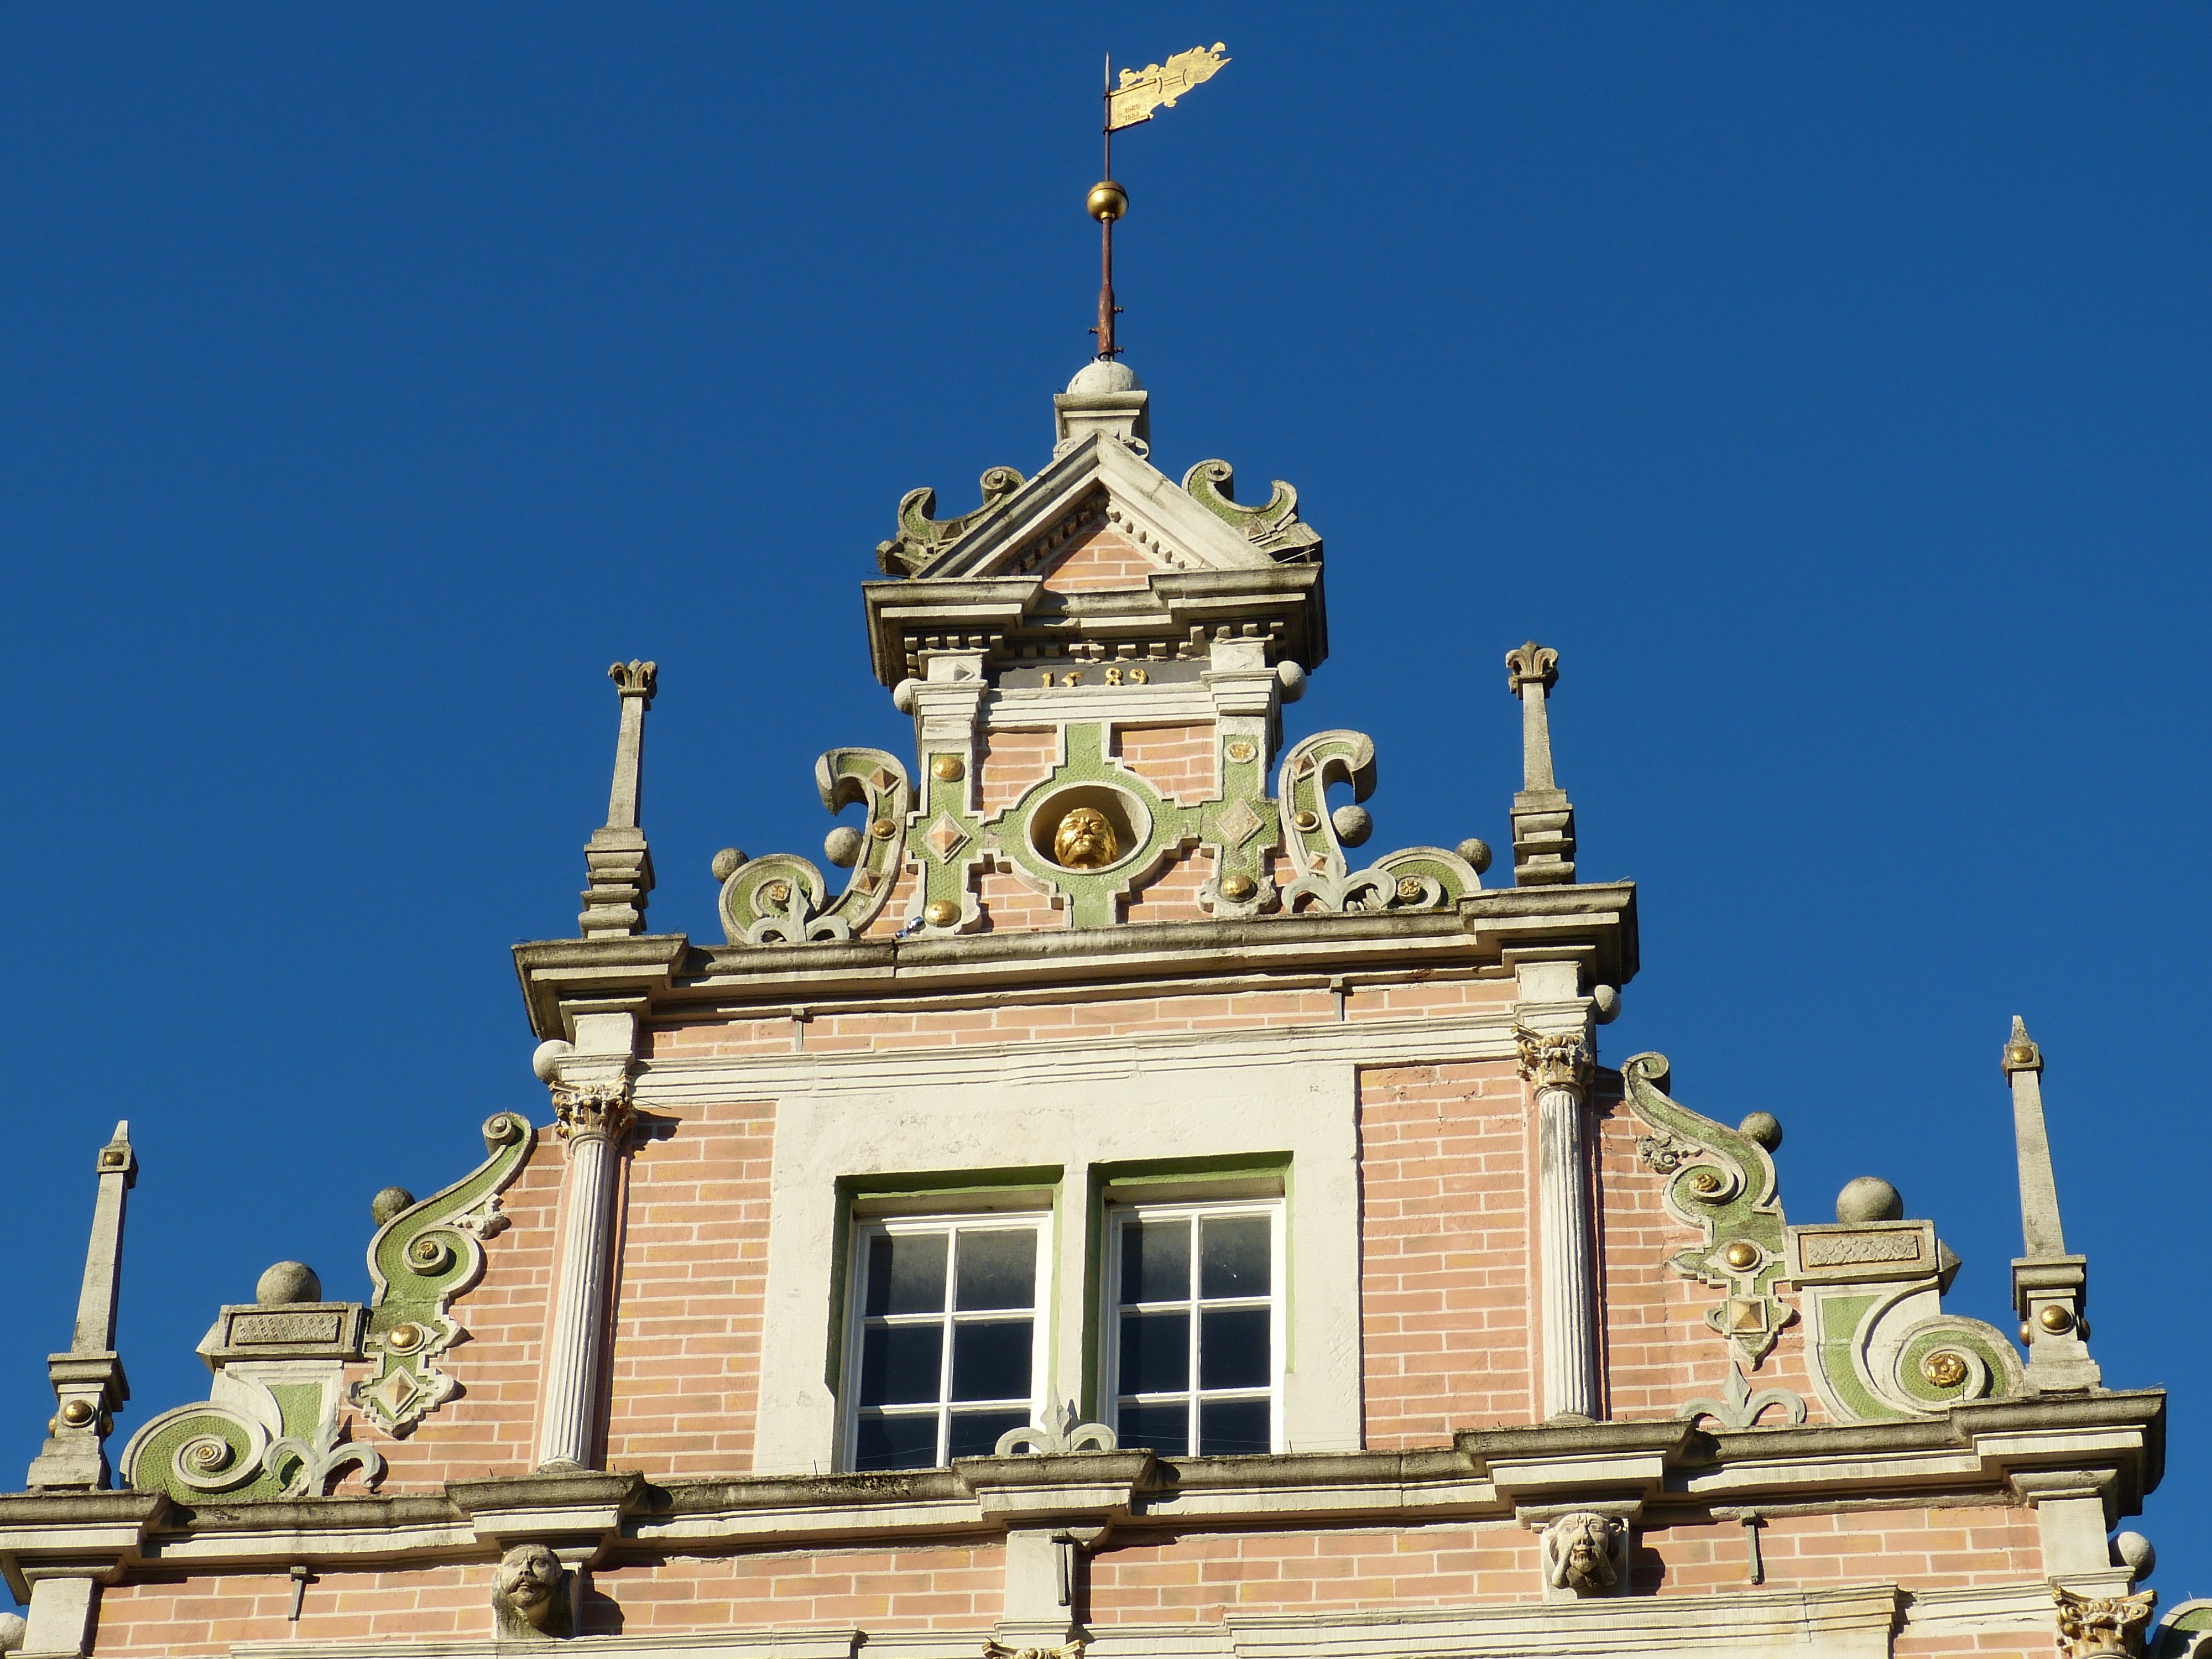
building, palace, home, monument, pillar, tower, pennant, landmark, facade, church, cathedral, place of worship, old town, basilica, dome, historically, gable, ancient history, hamelin